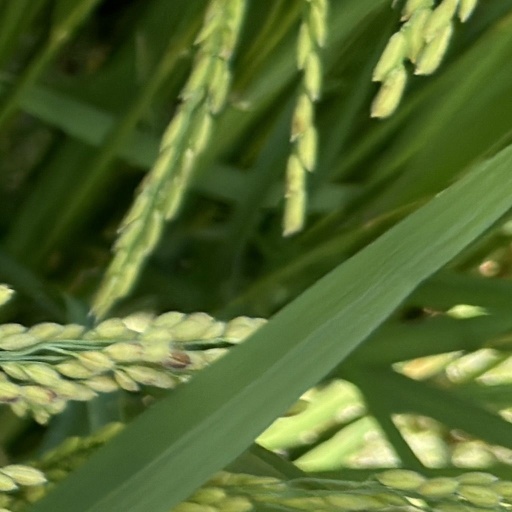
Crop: rice